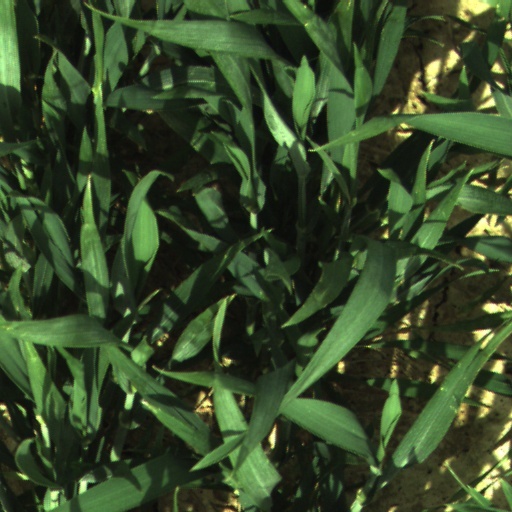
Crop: wheat